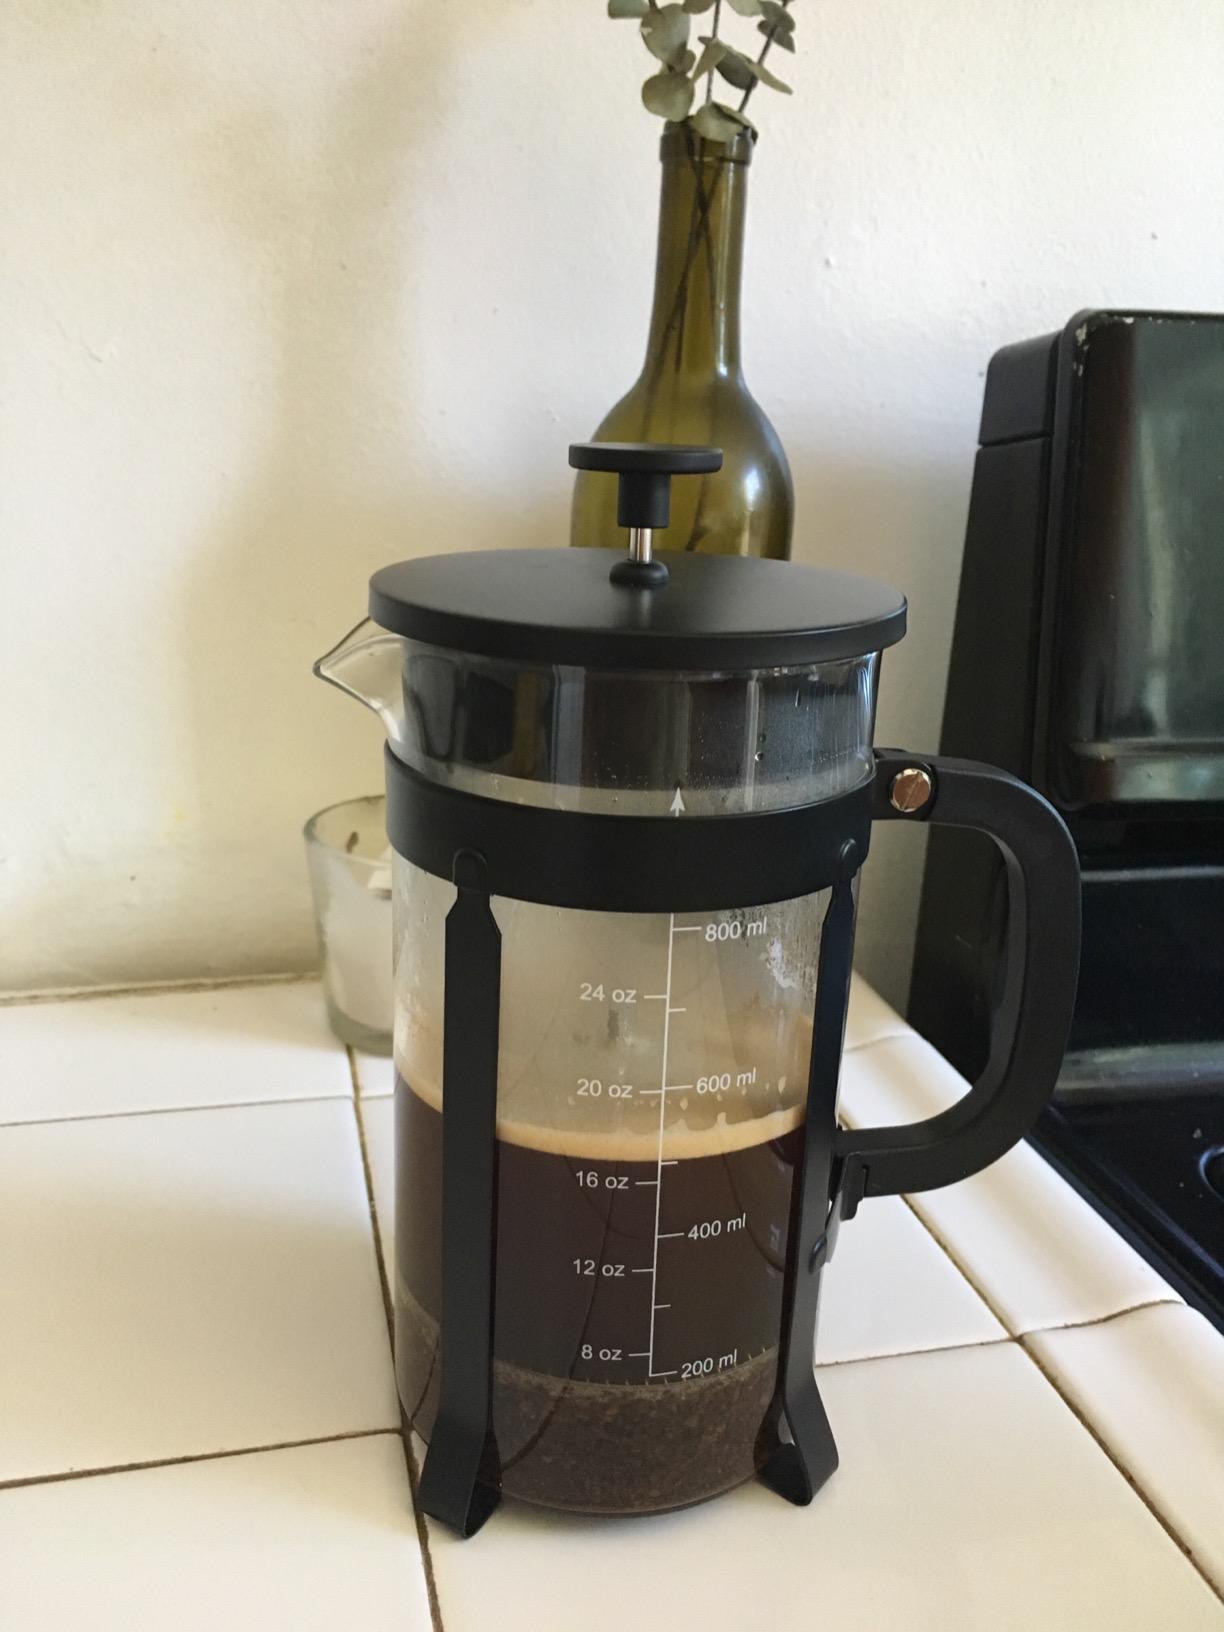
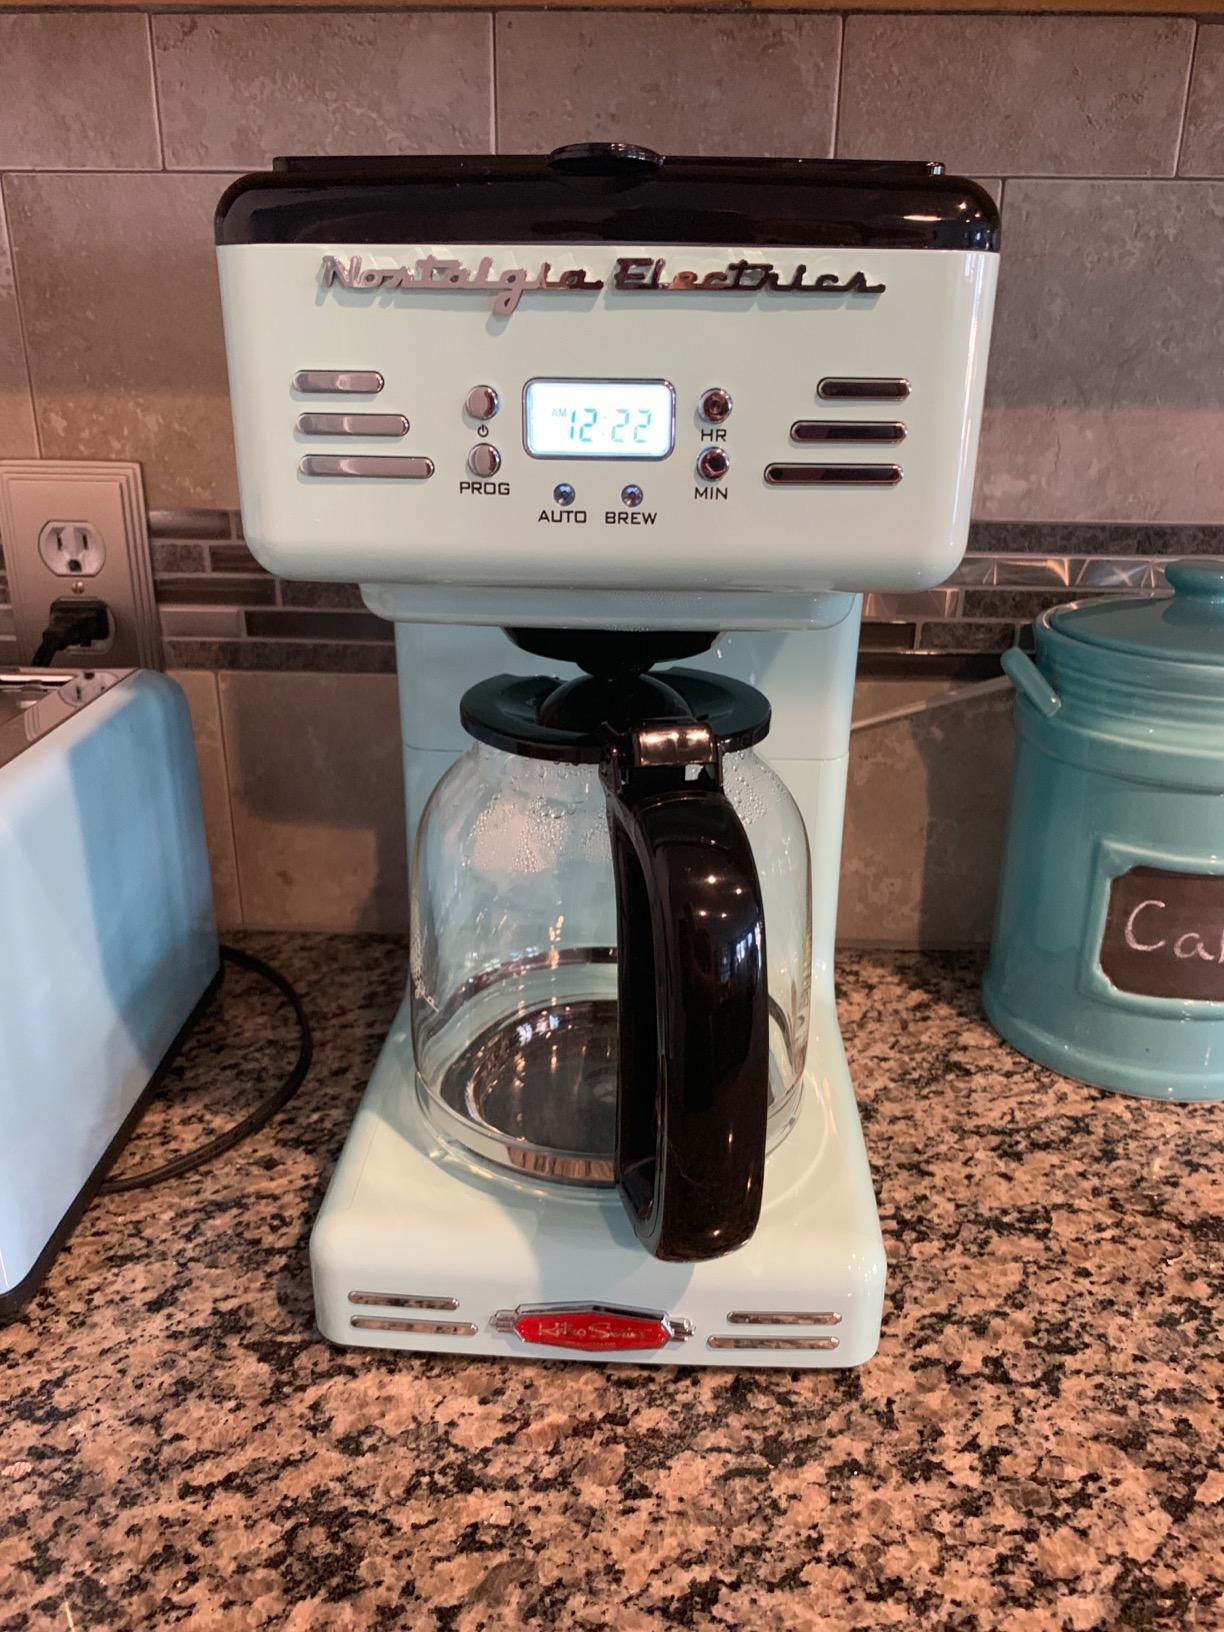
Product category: items_tea
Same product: no